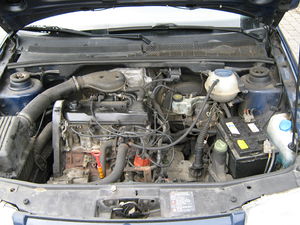
Volkswagen Vento / Tekniske data / Benzinmotorer / 55 kW (75 hk) til 66 kW (90 hk)
1,8-liters benzinmotor med 66 kW (90 hk)
En Volkswagen 1,8 liter 66 kW / 90 hk benzinmotor type ""ADZ"" monteret i en Volkswagen Vento årgang 1997"
Volkswagen Vento er en bilmodel fra Volkswagen, som blev præsenteret i november 1991 i Bruxelles som efterfølger for Jetta II. Bilen blev modificeret i 1993 og 1995, og var i produktion frem til december 1997.